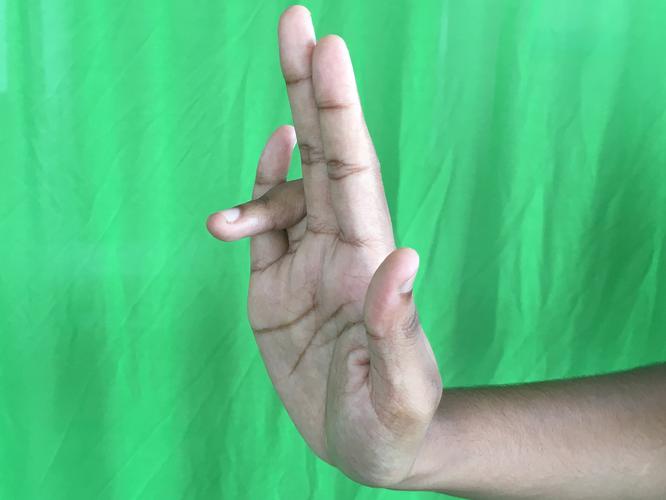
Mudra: Tripathaka
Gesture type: single_hand